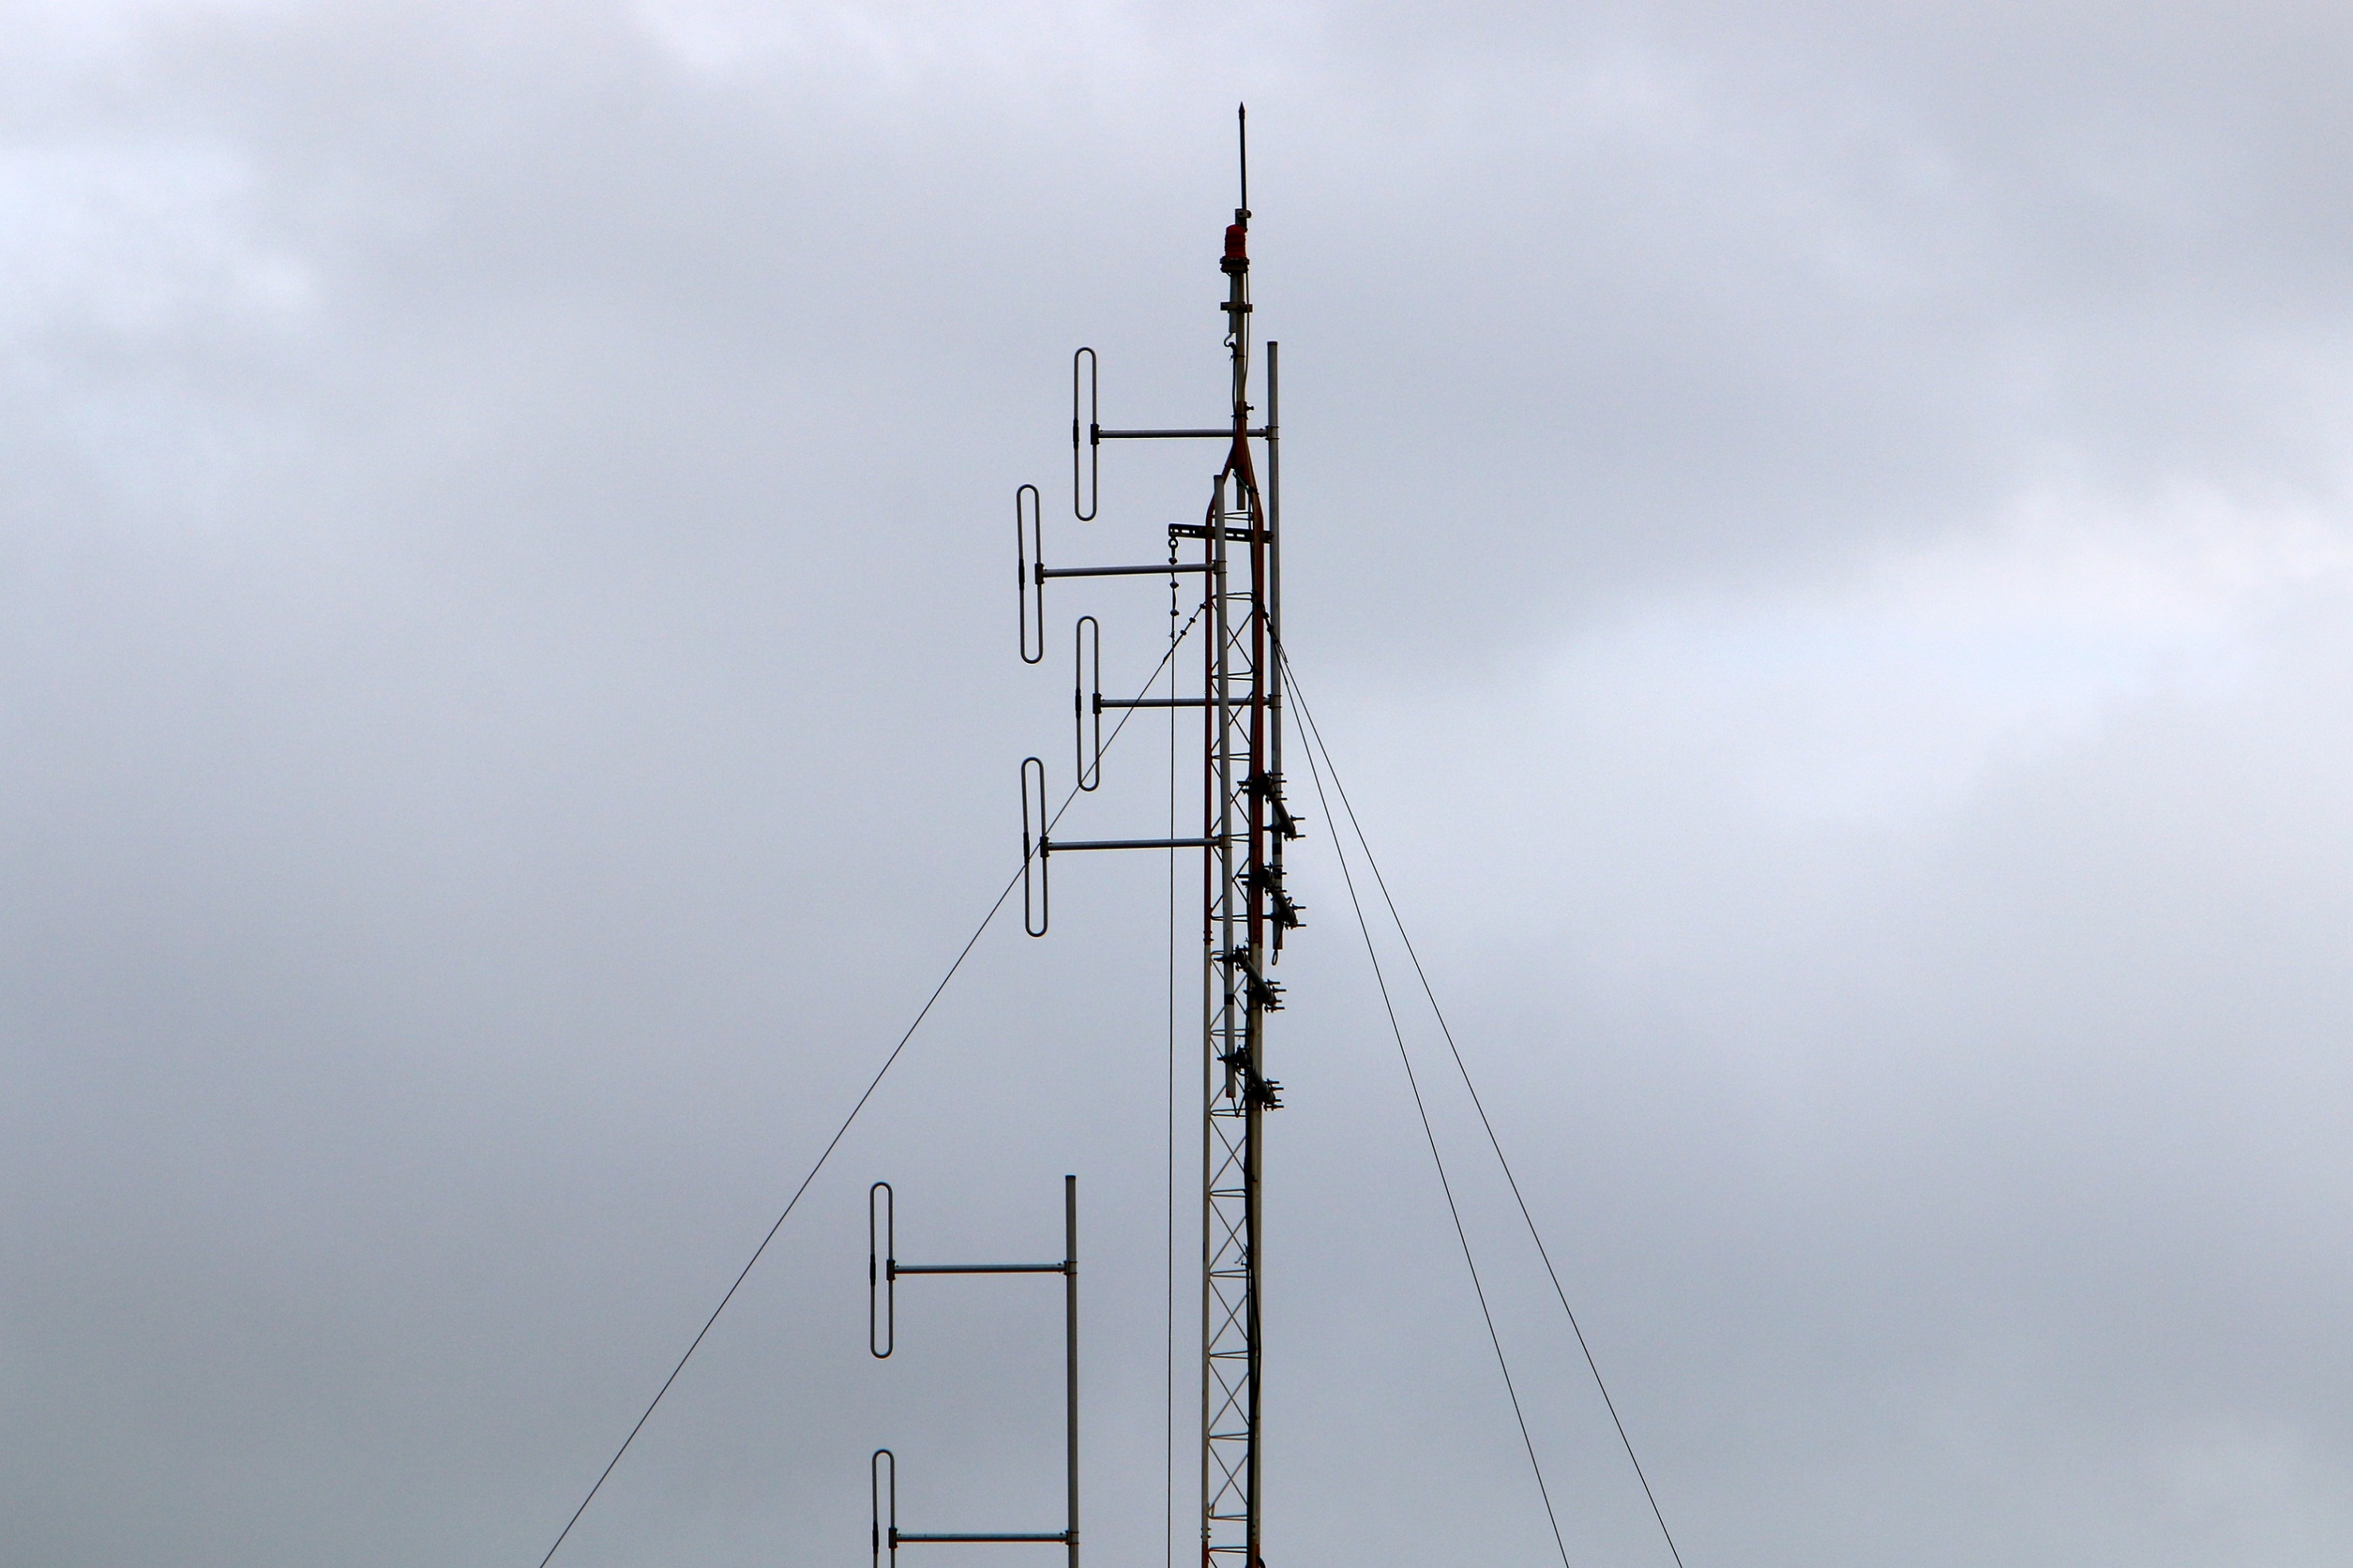
antenna, sky, cloud, transmitter station, tower, electricity, telecommunications engineering, overhead power line, transmission tower, wire, pole, technology, electrical supply, public utility, cellular network, tree, electrical wiring, wind, plant, electronics accessory, television transmitter, cable, engineering, machine